Little Lon district

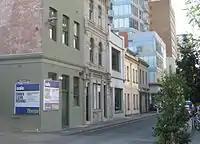
Buildings in Little Lonsdale Street, numbers 118-162, between Exploration Lane and Bennetts Lane.

Major archeological digs were conducted in the area in 1988 and 2002. Many of the objects uncovered are on display at Museum Victoria in a recreated "Little Lon" streetscape.